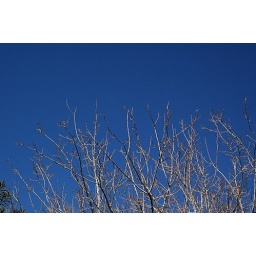
I've always loved how these branches look white against the blue, blue sky.